Dixie Mission

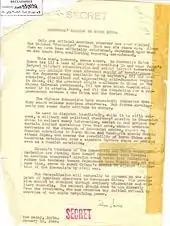
Davies' 15 January Memo

The Roosevelt administration asked Chinese Nationalist leader Chiang Kai-shek for permission to send US observers to visit the Communists. Initially, Chiang was hostile to the proposal and delayed action. He consented after foreign correspondents whom he had permitted to visit Yan'an reported on the Communists to US readers. Chiang agreed after American Vice-president Henry A. Wallace made a state visit to Chongqing, the Nationalists' capital, in late June 1944. John Carter Vincent, an experienced State Department China expert, assisted Wallace in persuading Chiang to allow the US to visit the Communists in Yan'an without Nationalist supervision. In exchange, the US promised to replace the American commander of the Burma India Theater, General Stilwell, who was removed from command in October 1944.